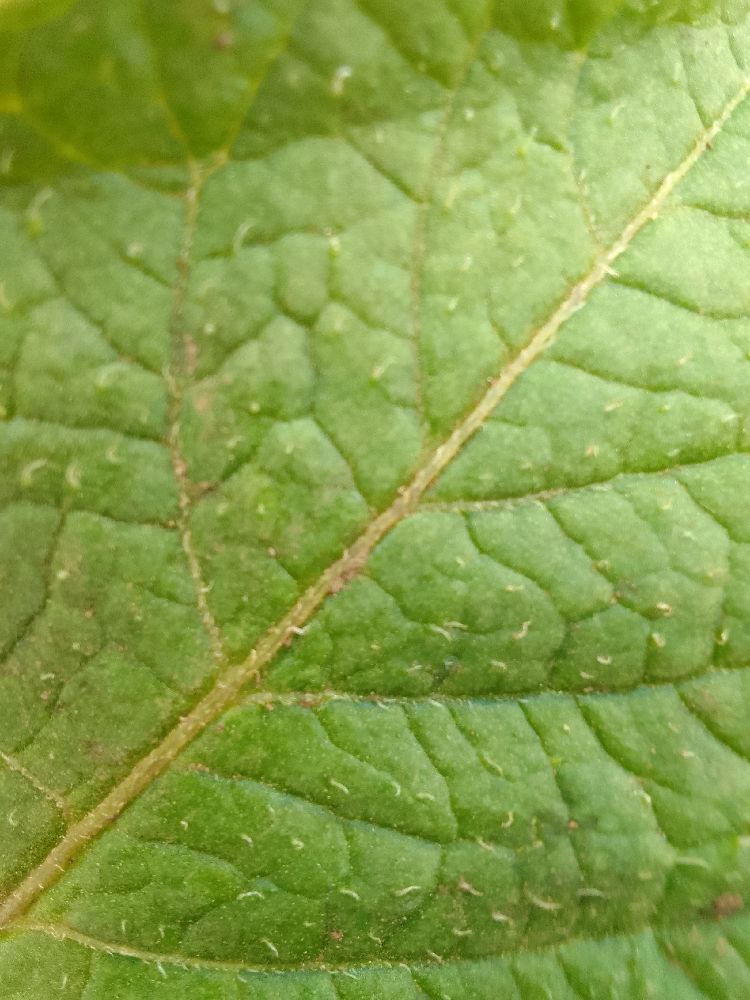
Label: Healthy